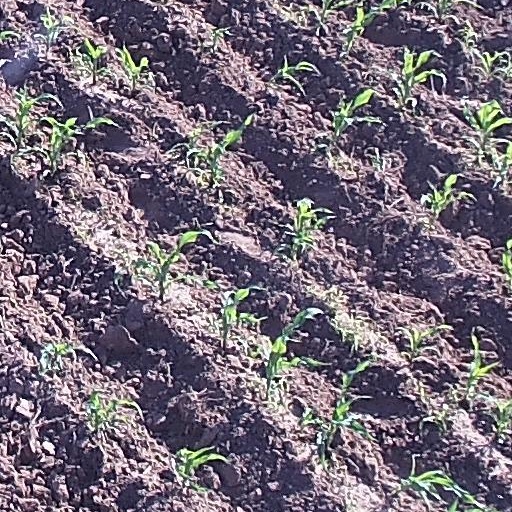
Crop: maize; corn